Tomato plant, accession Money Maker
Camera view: horizontal (90 deg, fisheye); turntable rotation: 240 degrees
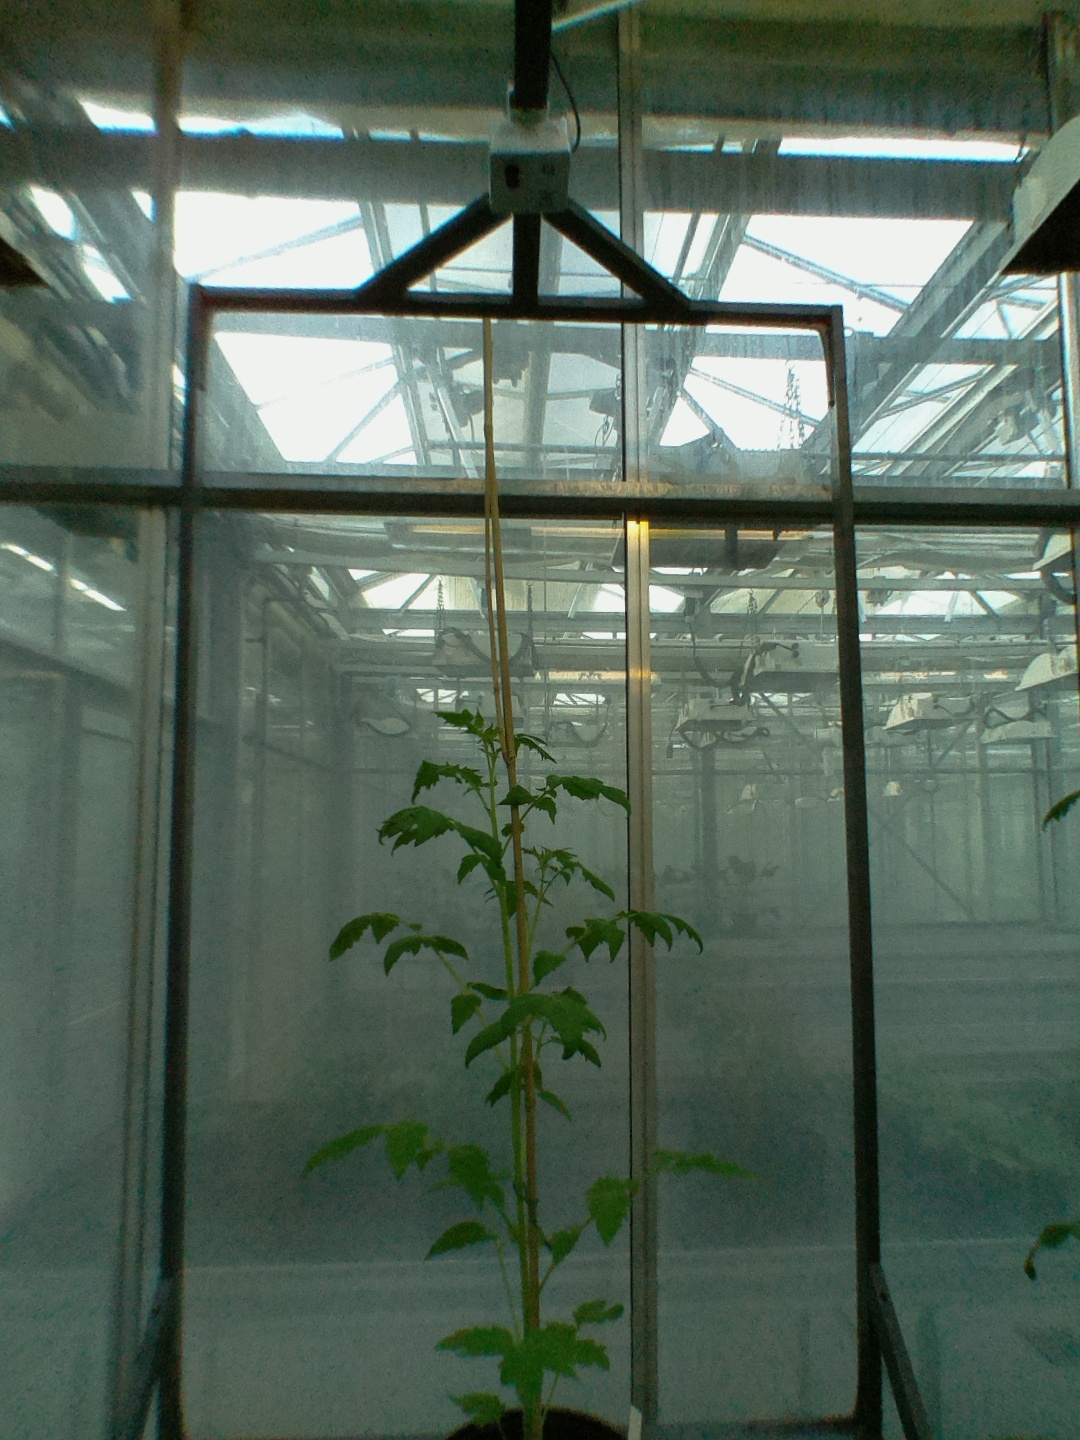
BBCH growth stage 20: First Side shoot start formed